WCLG-FM

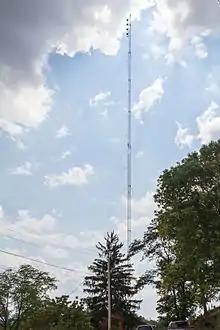
Antenna on Jackson Street in Westover

Weekdays used to begin with the nationally syndicated Lex and Terry Morning Show. In late 2016, the station began its own weekday morning show called "It's Better Than Your Morning Show Show". The station also has a news department which prepares and broadcasts local news reports on weekdays. The rest of the day was filled with local WCLG DJ's Marshall, and Jeff Miller, respectively. The station previously aired "The CLG Punk and Ska Show" on Tuesday Nights, featuring local and national punk and ska artists and bands. The show ended on April 15, 2014.